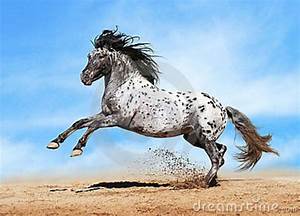
Label: horse